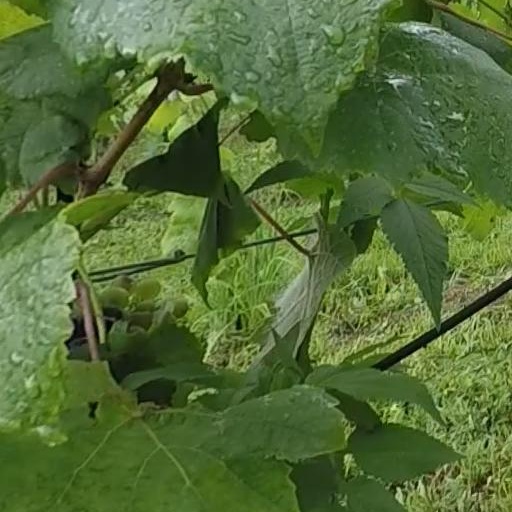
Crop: grape